Major second

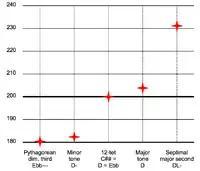
Comparison, in cents, of intervals at or near a major second

Some equal temperaments also produce major seconds of two different sizes, called "greater" and "lesser tones" (or "major" and "minor tones"). For instance, this is true for 15-ET, 22-ET, 34-ET, 41-ET, 53-ET, and 72-ET.